Consonance and dissonance

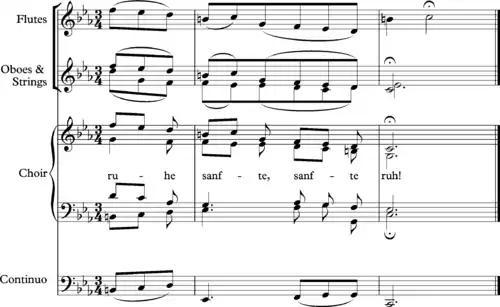
Closing bars of the final chorus of Bach's "St Matthew Passion"

In the opening aria of Cantata BWV 54, "Widerstehe doch der Sünde" ("do resist sin"), nearly every strong beat carries a dissonance: